Roche, Cornwall

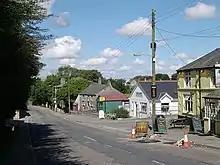
Roche in 2005

Roche ("roach"; , meaning "homestead of the rock") is a civil parish and village in mid-Cornwall, England, United Kingdom. The village gets its name from the high Roche Rock, a quartz-schorl outcrop east of the village. Roche is the Norman-French word for Rock. The parish population at the 2011 census including Belowda, Bilberry, Carbis, Coldvreath and Criggan is 3,381, and the ward population at the same census was 3,867.